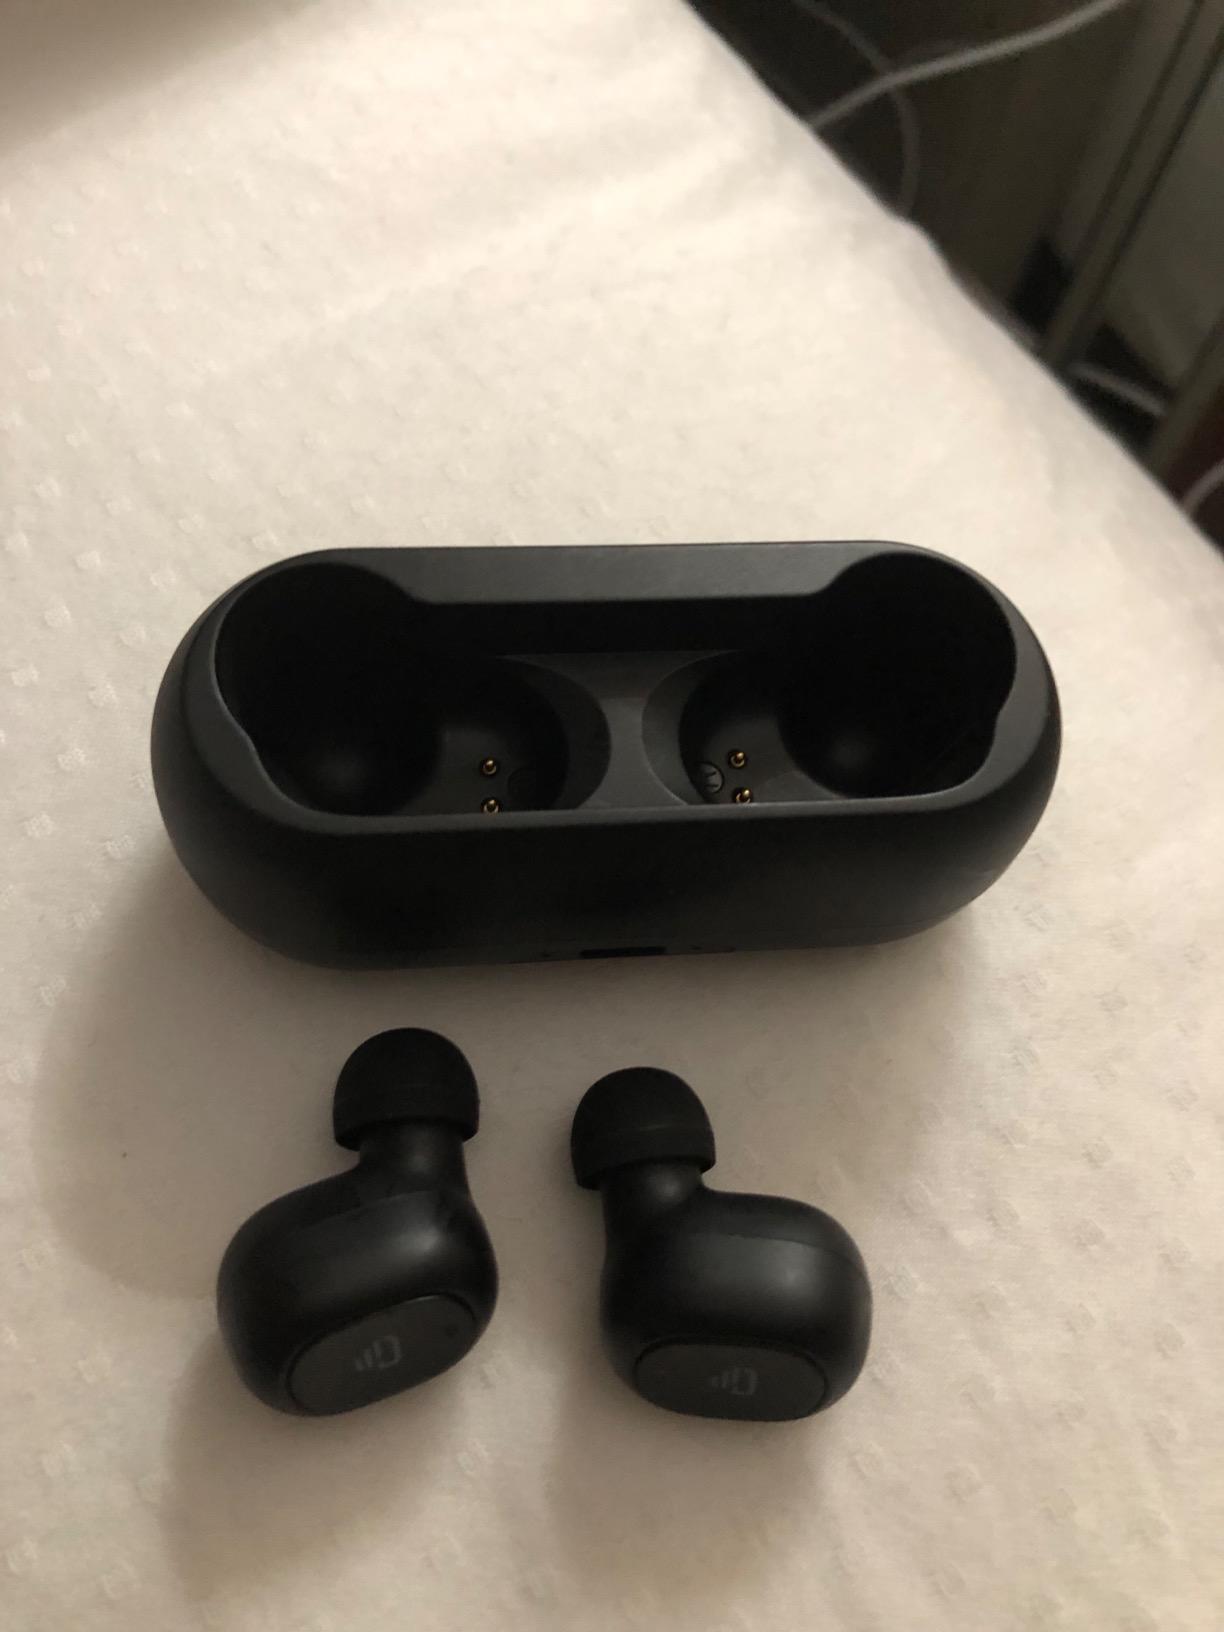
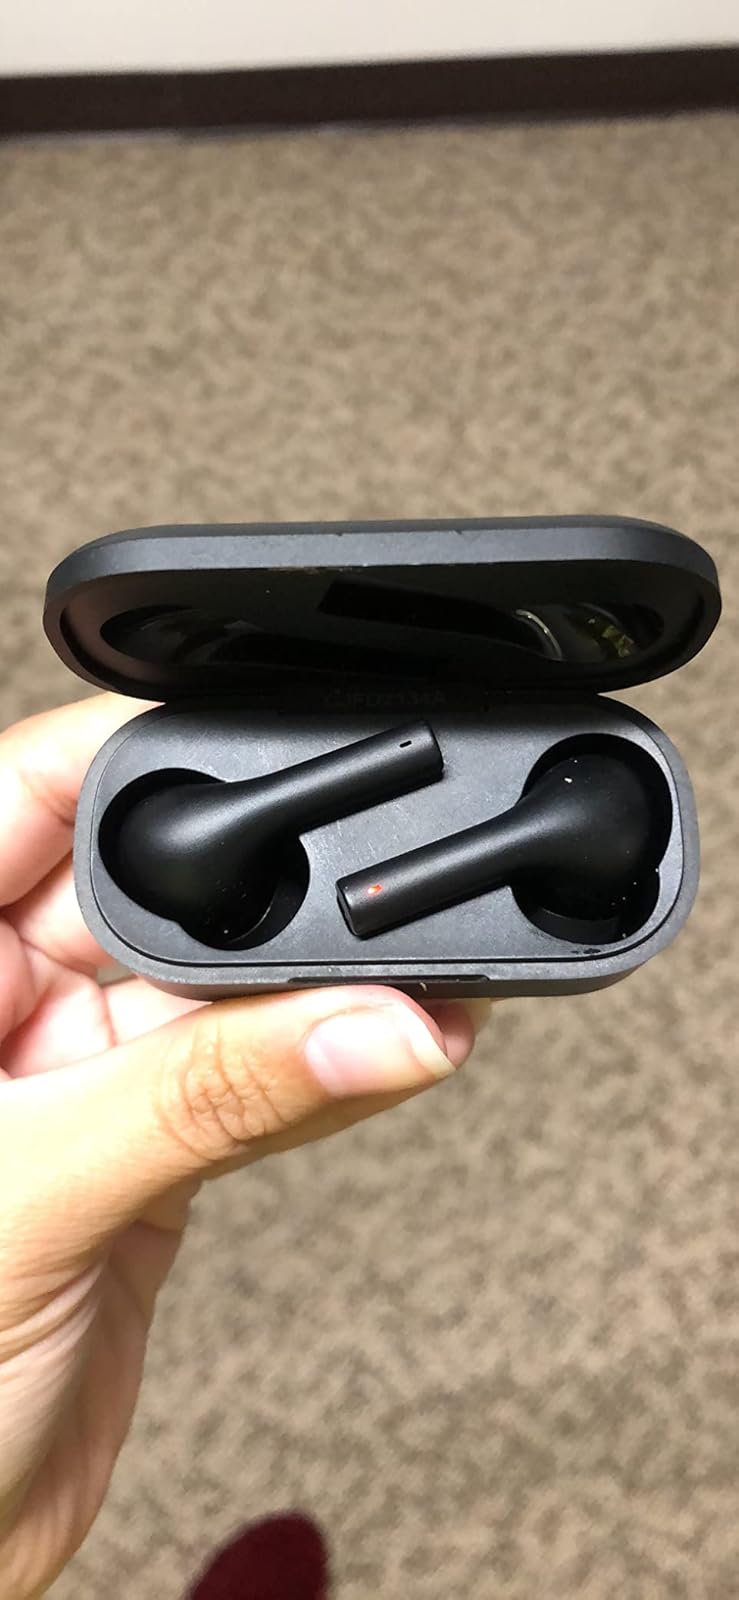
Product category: earbuds
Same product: no